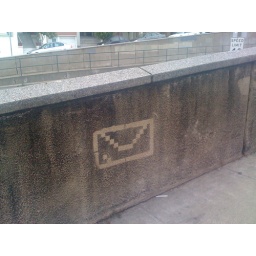
reverse graffiti email icon spotted in russian hill